Justin Meyer

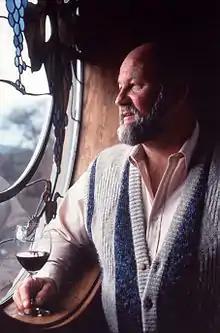
Meyer enjoying a glass of wine

Meyer died of a heart attack at the age of 63 while on vacation in the Sierra Nevada mountains near Lake Tahoe on August 6, 2002. A memorial service was held at Silver Oak four days later.